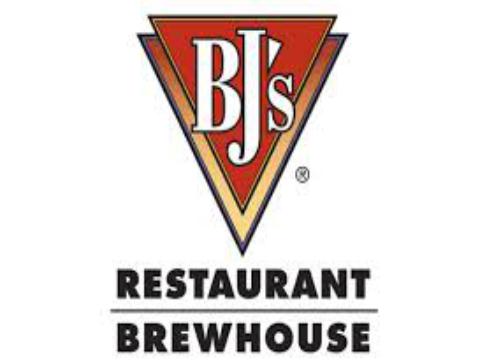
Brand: BJ's Restaurant
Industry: Others